Allied intervention in the Russian Civil War

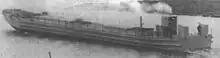
"Russud"-class vessel

On 25 April a White Russian battalion mutinied, and, after 300 men went over to the Bolsheviks, they turned and attacked the Allied troops at Tulgas. In May and June, the units of the original British force which had arrived in arkhangelsk in August and September 1918 finally received orders for home. In early June the French troops were withdrawn and the Royal Marines detachment was also sent home, followed by all Canadian troops after it was requested that they be repatriated. All remaining American troops also left for home. The Serbian troops (perhaps Maynard's best infantry fighters) became unreliable as others withdrew around them. By 3 July, the Italian company was on the verge of mutiny as its men were seriously disaffected with their continued presence in Russia so long after the Armistice. In mid July, the two companies of American railway troops were also withdrawn. The French and American troops stationed in the north were similarly reluctant to fight, and French troops in arkhangelsk refused to take part in any action that was not merely defensive. Despite being told when volunteering that they were only to be used for defensive purposes, plans were made in June to use the men of the North Russian Relief Force in a new offensive aimed at capturing the key city of Kotlas and linking up with Kolchak's White forces in Siberia. The villages of Topsa and Troitsa were attacked in anticipation of this action, with 150 Bolsheviks being killed and 450 being captured. However, with Kolchak's forces being pushed back rapidly, the Kotlas offensive was cancelled.